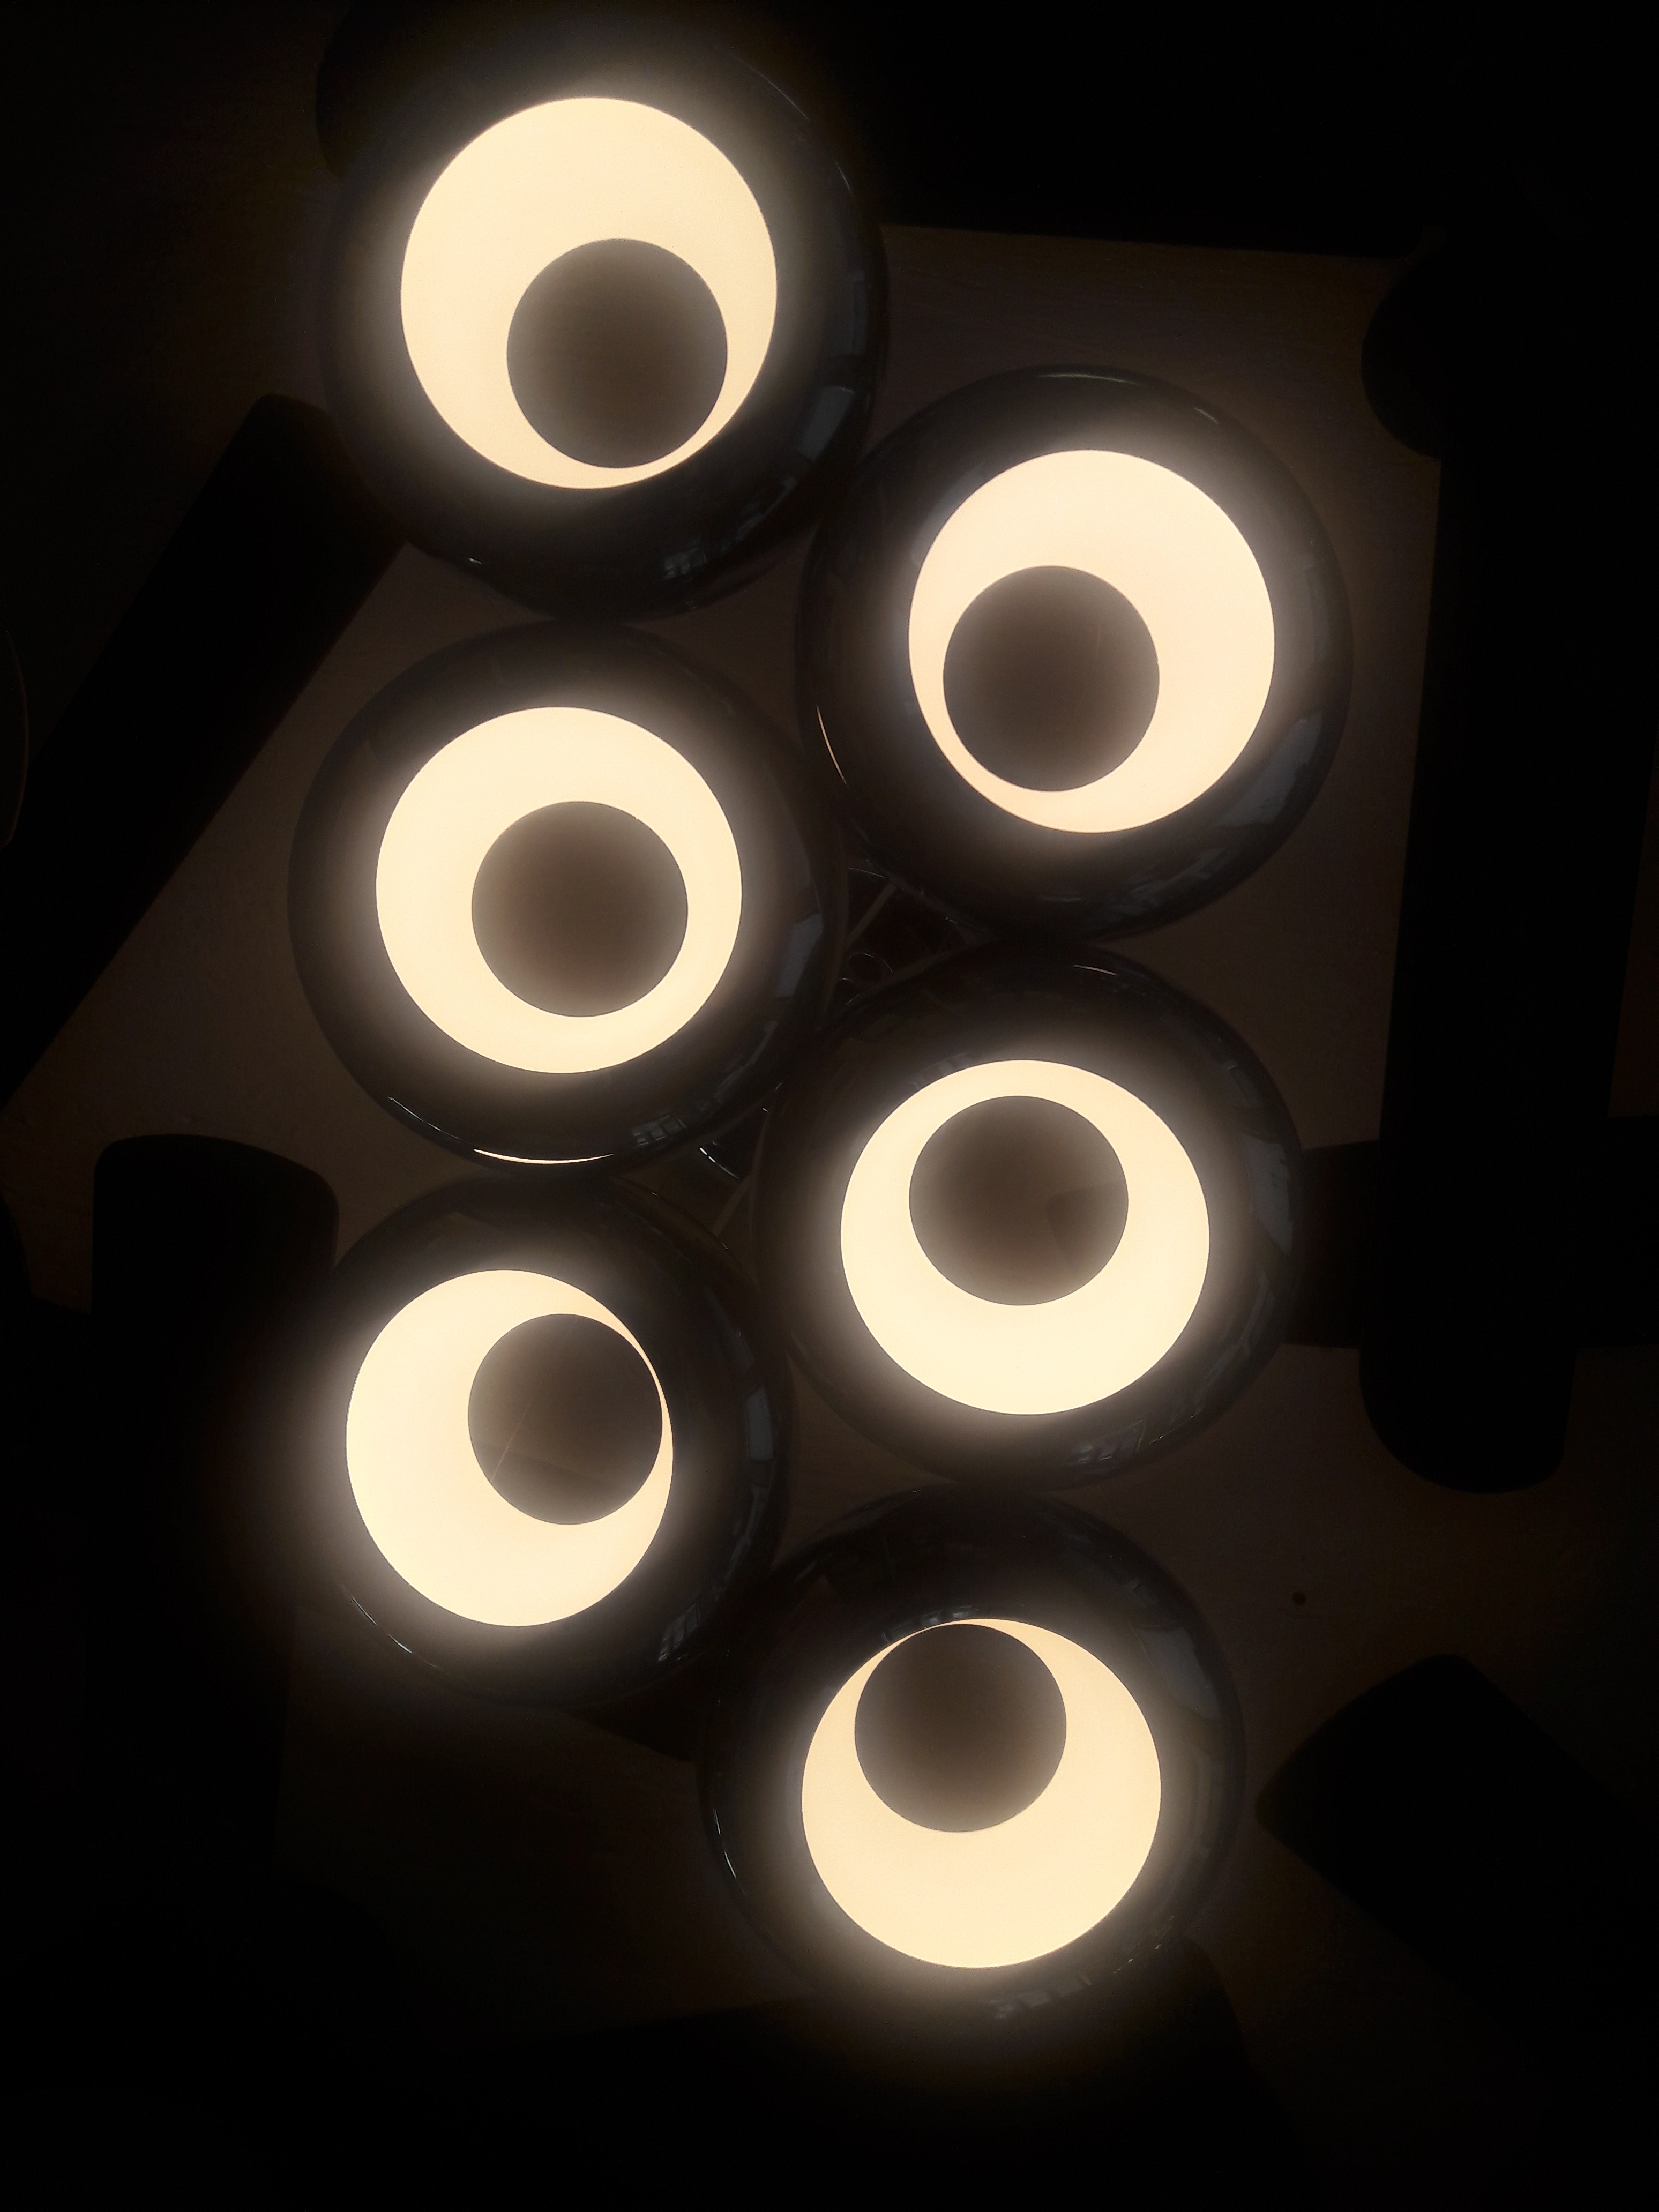
light, architecture, white, wheel, number, decoration, line, darkness, black, lighting, circle, font, symmetry, light fixture, shape